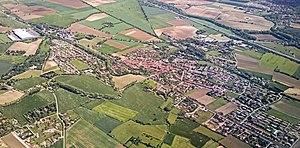
Baziège est une commune française située dans le département de la Haute-Garonne, en région Occitanie.